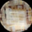
Label: bowl